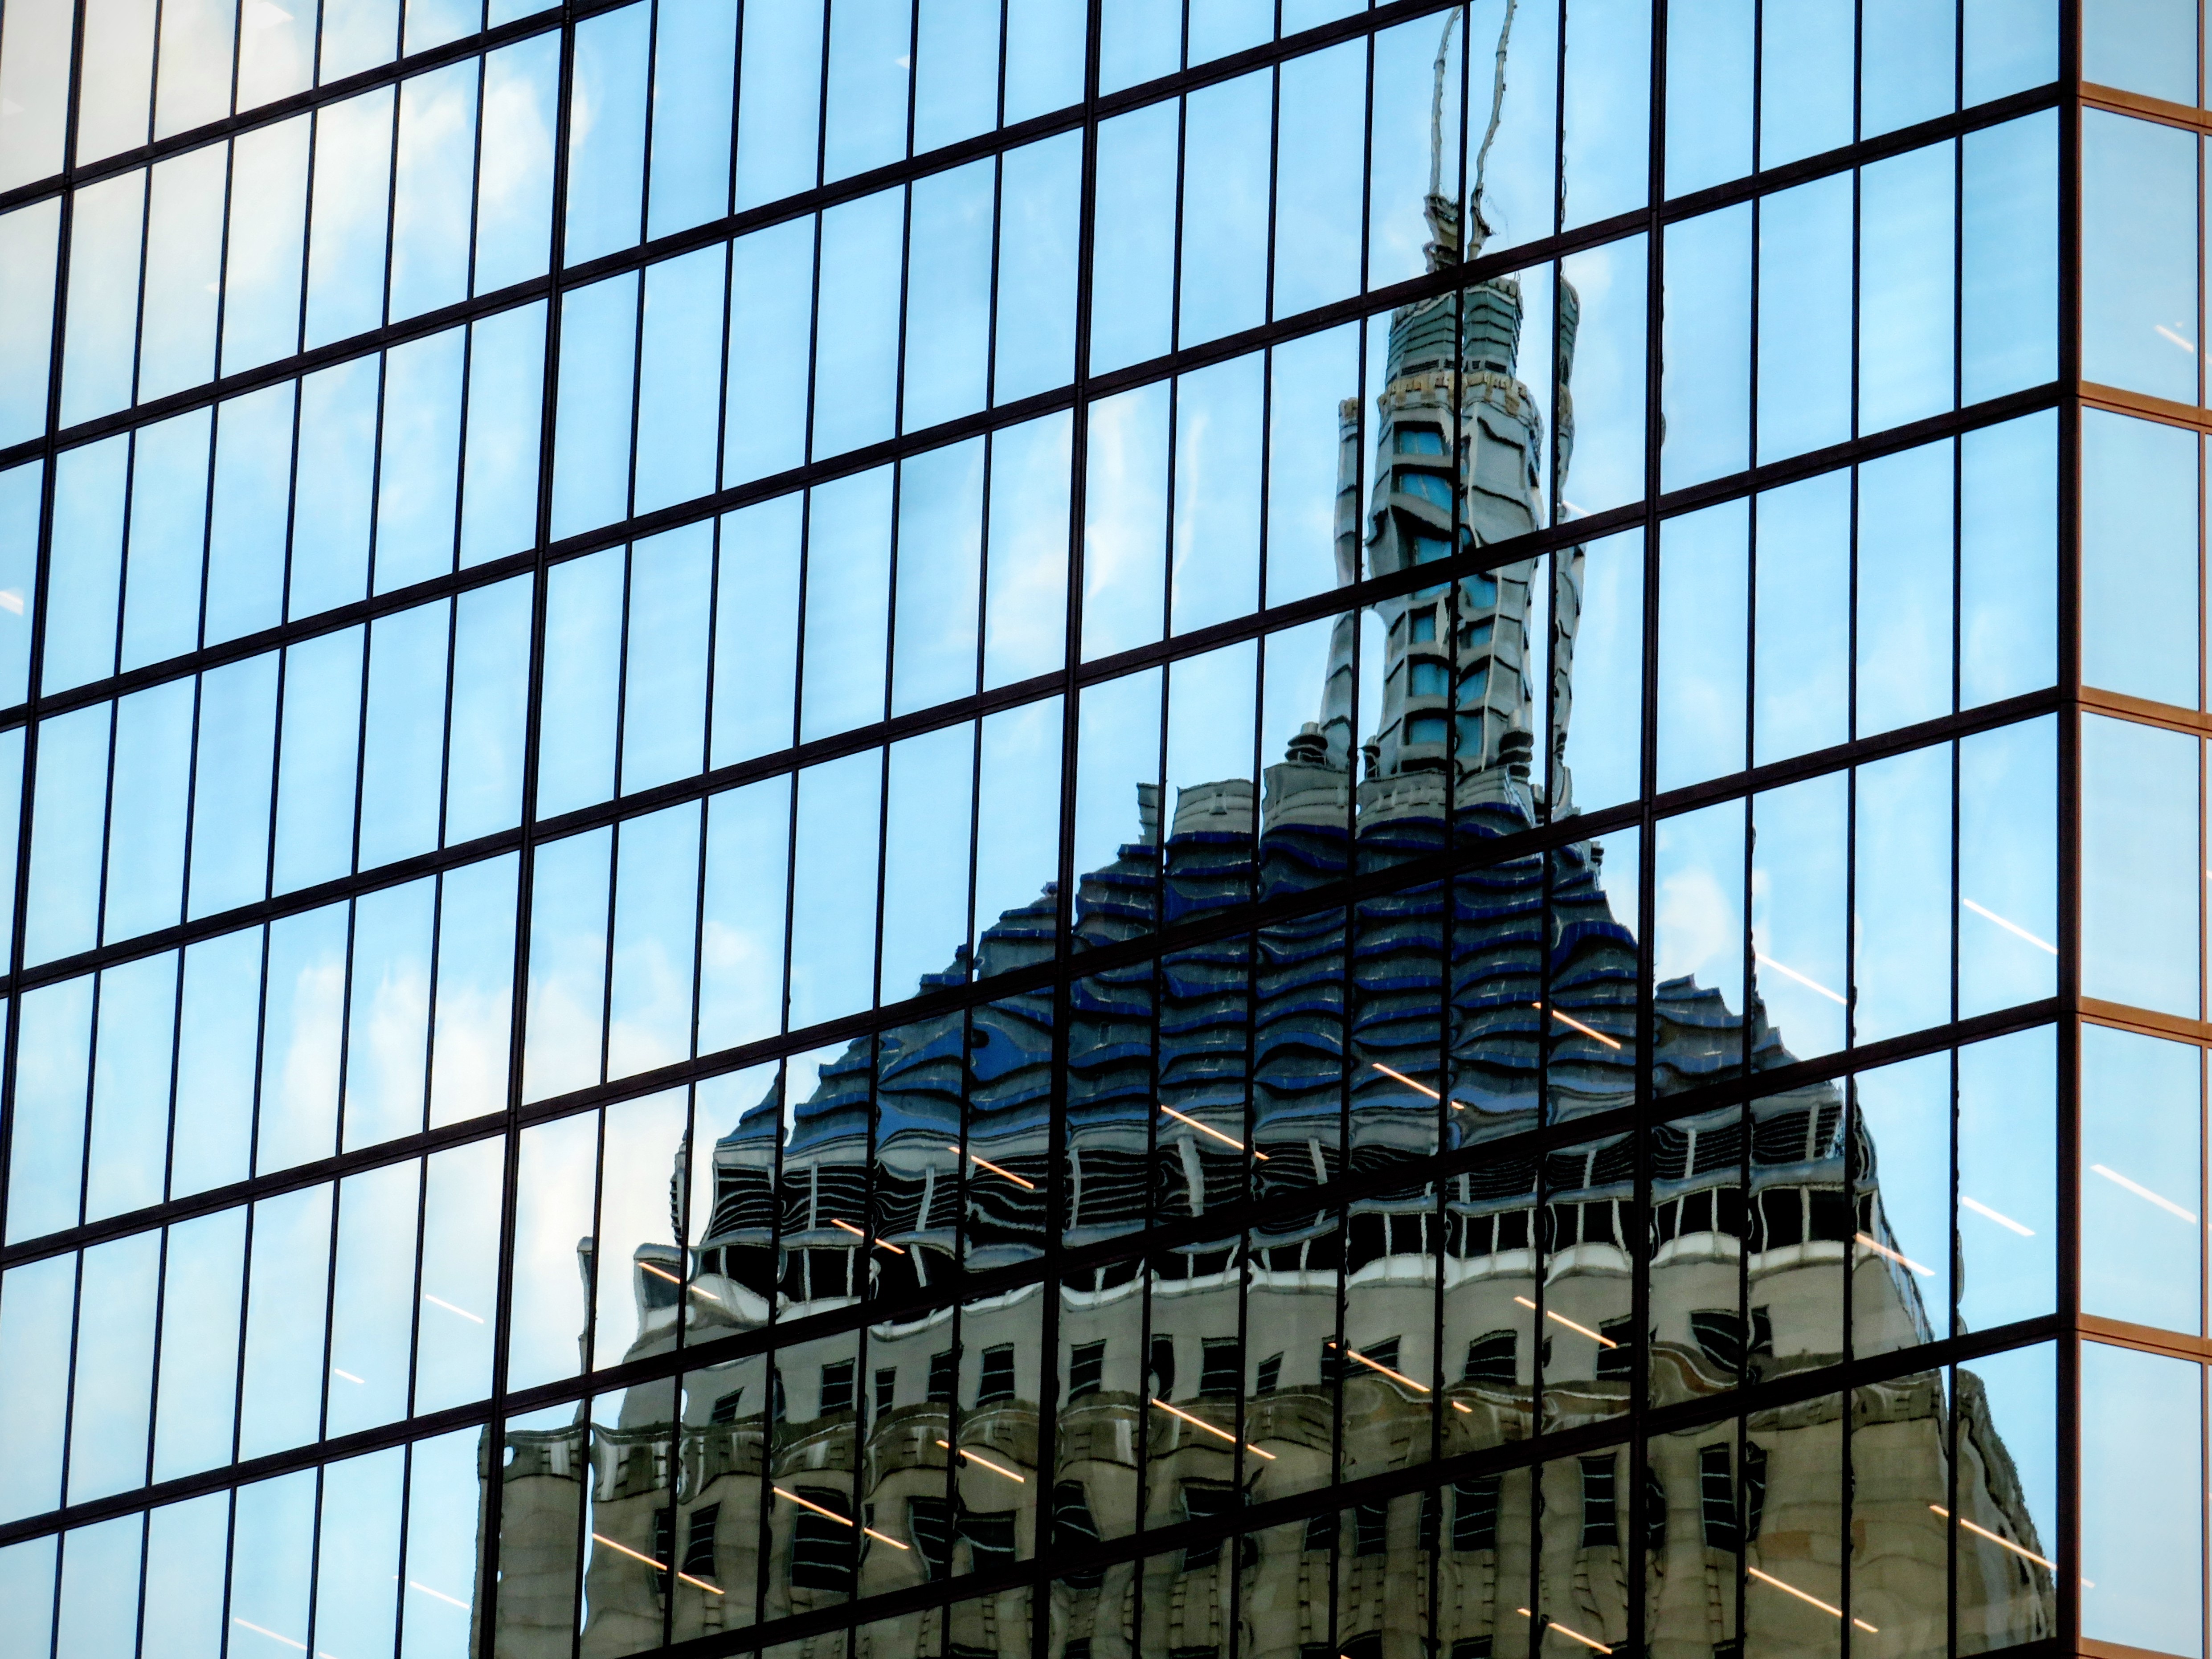
architecture, building, skyscraper, line, tower, facade, tower block, symmetry, scaffolding, headquarters, daylighting, urban area, window covering